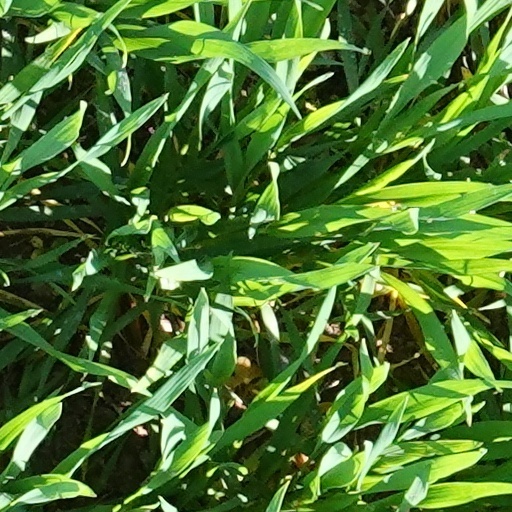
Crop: wheat